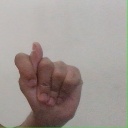
अक्षर: ट